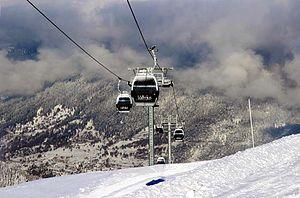
Le télécabine d'Arrondaz.
Valfréjus est une station de sports d'hiver située en France dans le massif du Mont-Cenis et proche du massif des Cerces-Thabor, sur le territoire communal de Modane, dans le département de la Savoie en région Auvergne-Rhône-Alpes.